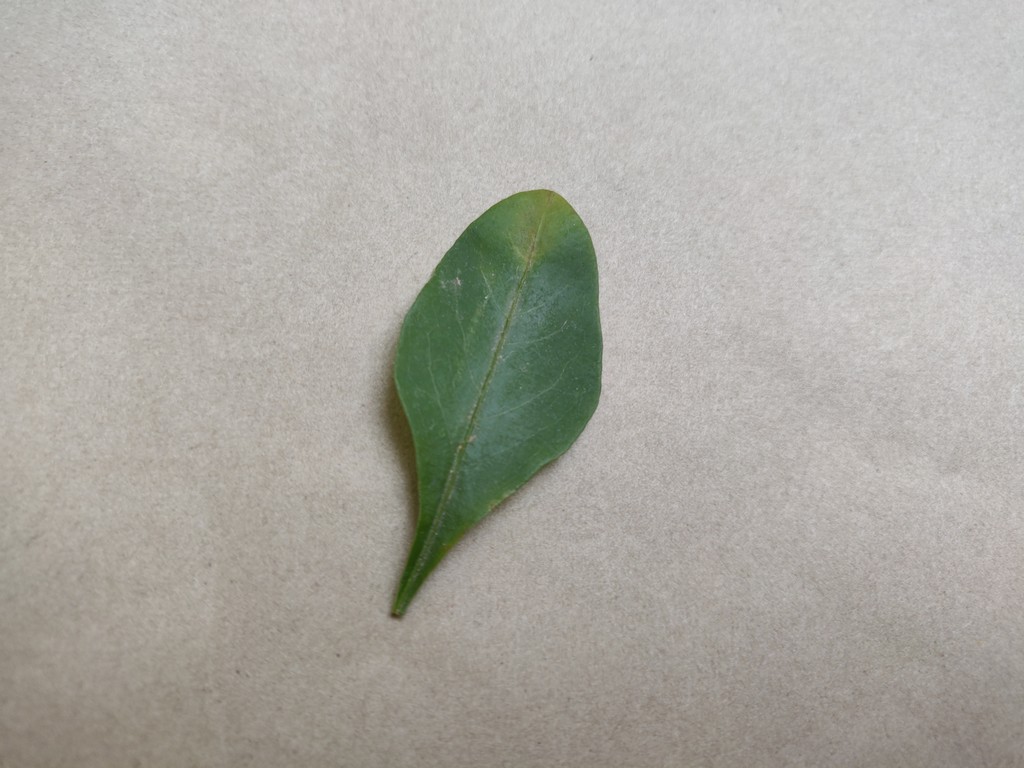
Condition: Unhealthy
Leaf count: single
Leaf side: front